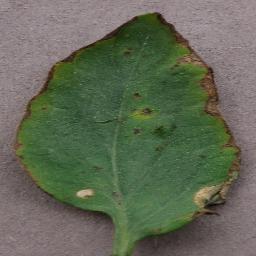
Label: Tomato___Bacterial_spot